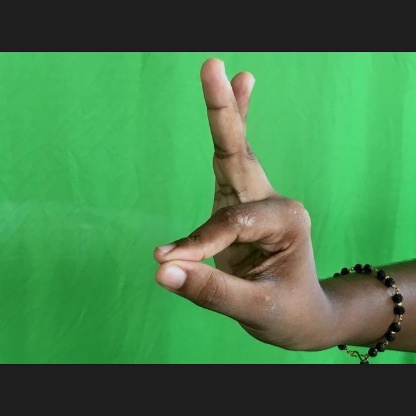
Mudra: Hamsasyam